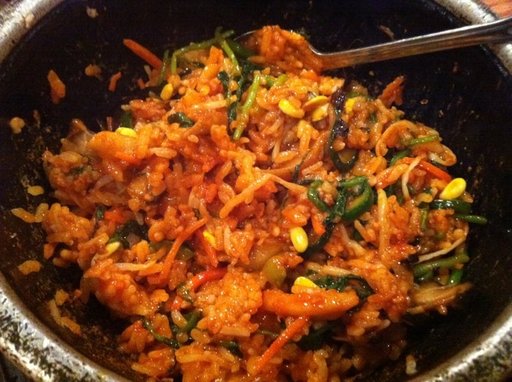
Label: bibimbap